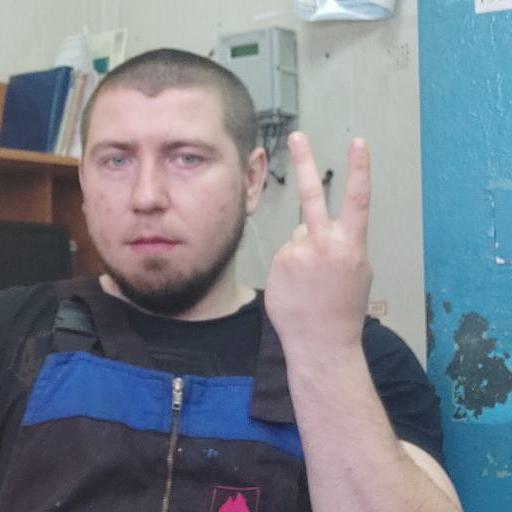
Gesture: peace_inverted